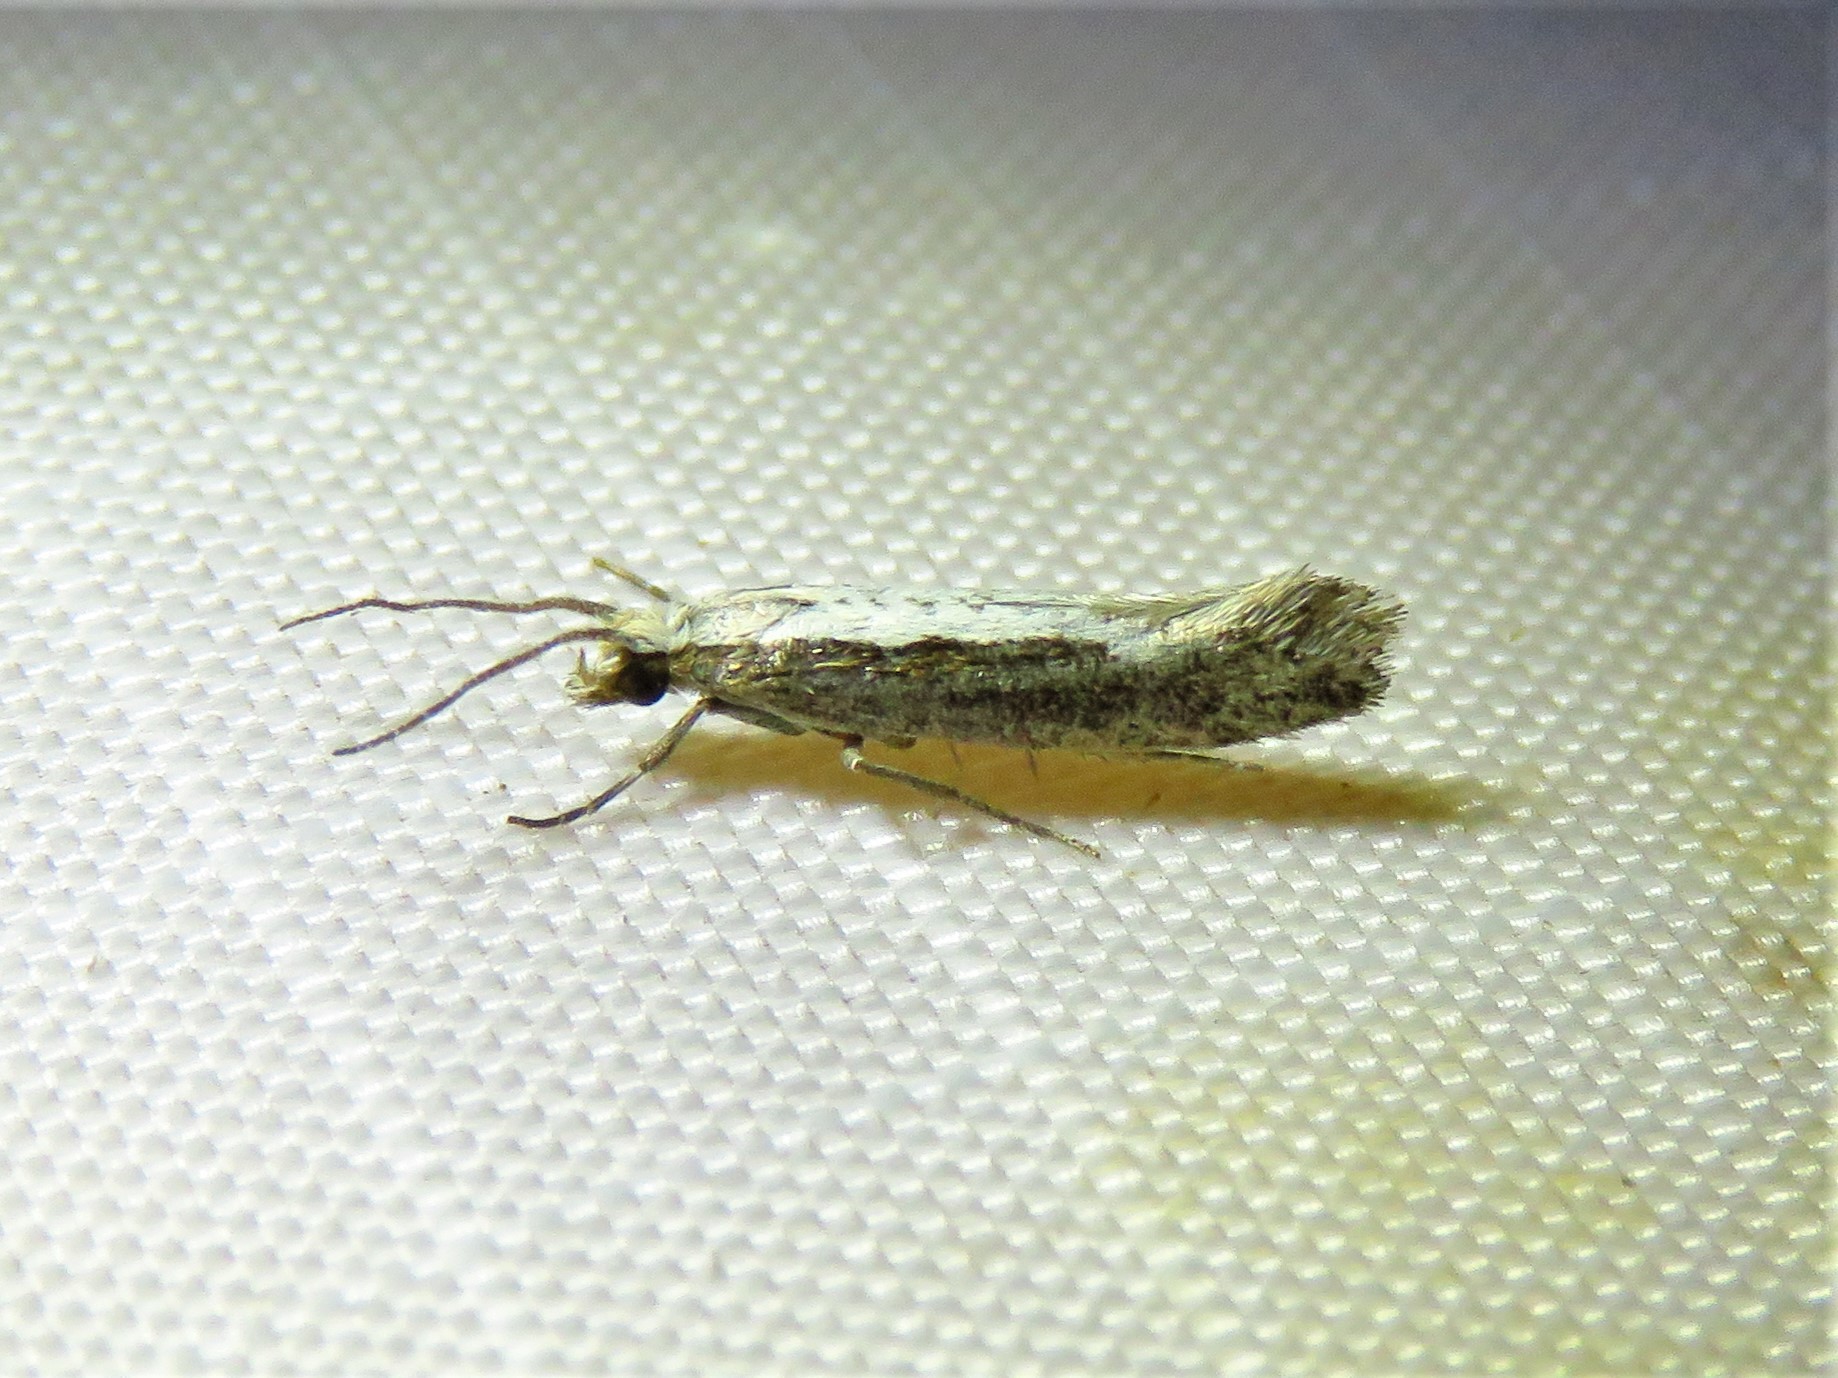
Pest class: diamondback_moth